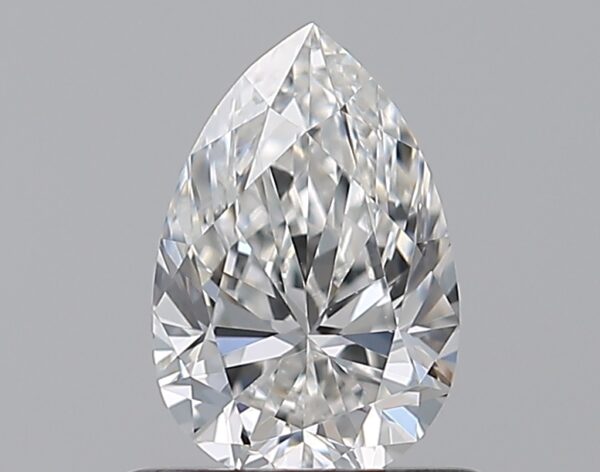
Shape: pear
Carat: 0.62
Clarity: VS2
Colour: F
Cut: EX
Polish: EX
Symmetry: VG
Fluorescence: F
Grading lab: GIA
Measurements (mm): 7.17 x 4.73 x 2.94